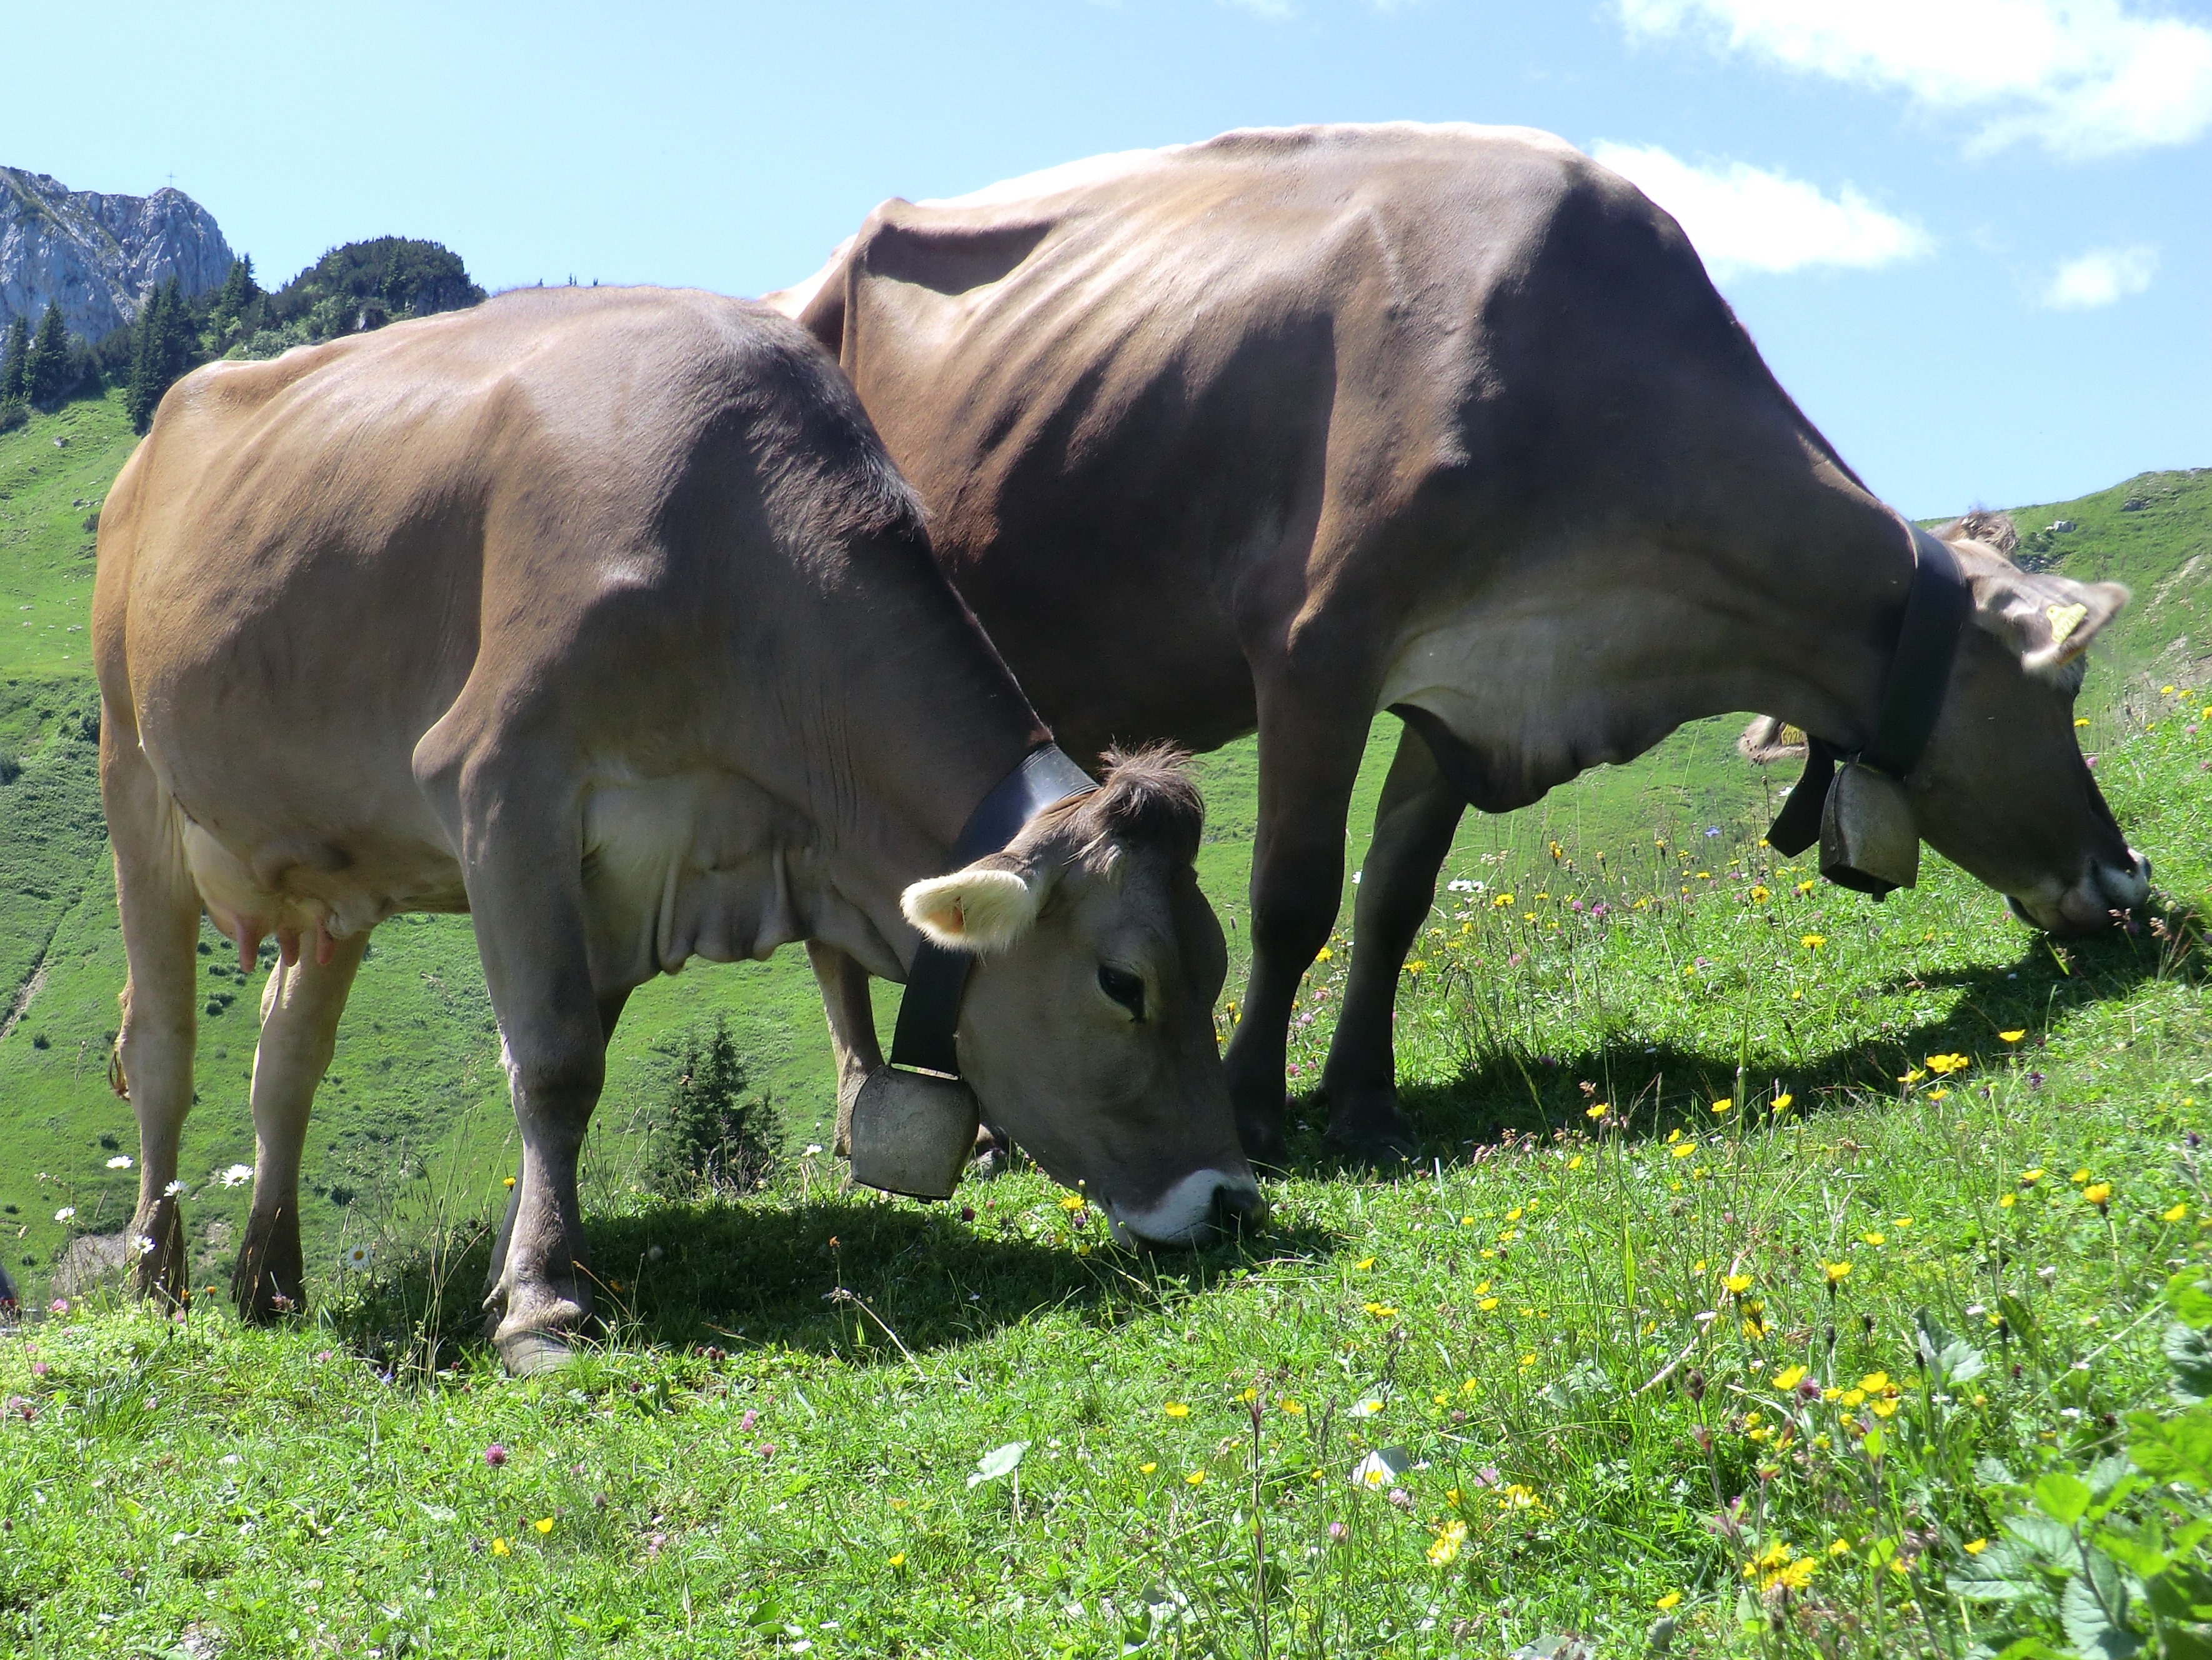
nature, cattle like mammal, pasture, grazing, grassland, fauna, dairy cow, grass, cow goat family, rural area, meadow, livestock, plant, horn, fodder, herd, wildlife, ox, farm, terrestrial animal, field, snout